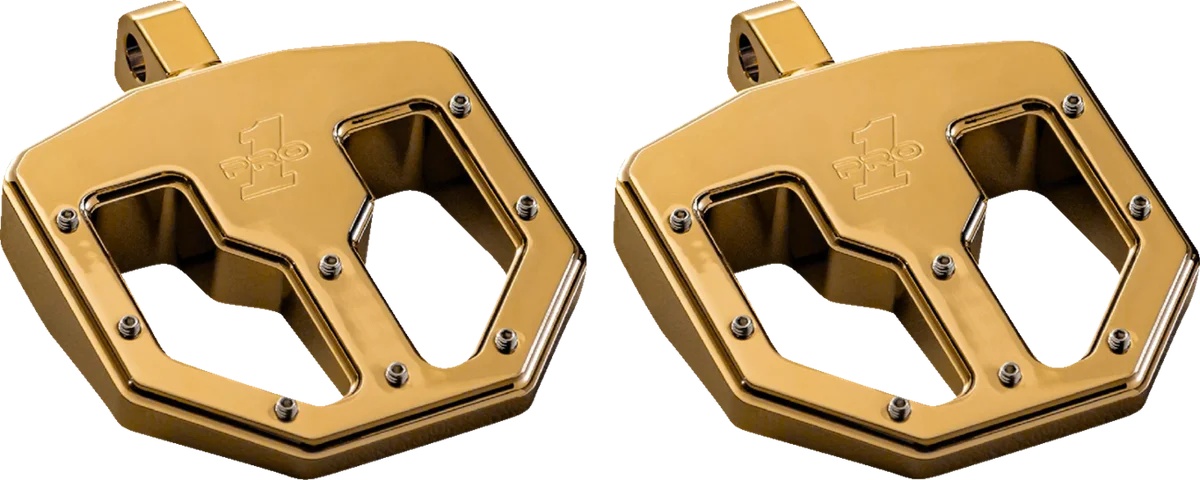
Pro-One Performance BMX V1 Footpeg - Male - Gold 500761TIN
CNC Machined from 6061 Billet Aluminum. Male Mount Configuration Clevis with 3/8" mounting Hole. 360 Degree Adjustable Clevis with locking set screws. Traditional BMX style Traction Pins that provide added grip and adjustability. (Pegs Supplied with M4-8mm Set Screws). BMX Mini Floorboard Measures – (3.75” Wide) X (3.75” Long) (length not including Clevis). NOTE: Kit does not include mounting hardware.
Brand: Pro-One Performance
Category: Sporting Goods > Outdoor Recreation > Cycling > Bicycle Parts > Bicycle Wheel Parts > Bicycle Foot Pegs